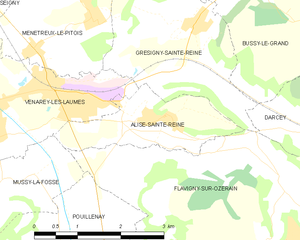
Alise-Sainte-Reine
Kort over kommunen
Kort over kommunen
Alise-Sainte-Reine er en fransk kommune. Den ligger i departementetCôte-d'Or.